Reykon

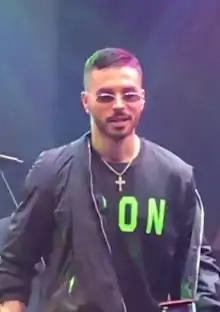
Reykon in 2019

Andrés Felipe Robledo Londoño (born 12 December 1986), better known as Reykon "El Líder" "Pel mazo", is a reggaeton performer from Colombia. He is considered one of the biggest proponents of Latin America's reggaeton music genre. He is from Envigado, Antioquia.